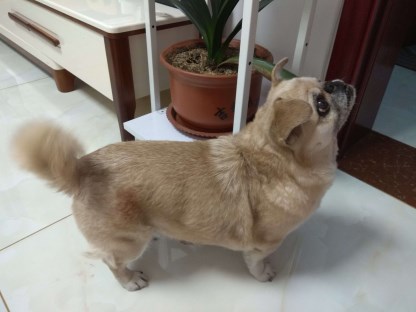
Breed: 798-n000130-pug